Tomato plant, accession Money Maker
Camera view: tilt-top (135 deg); turntable rotation: 150 degrees
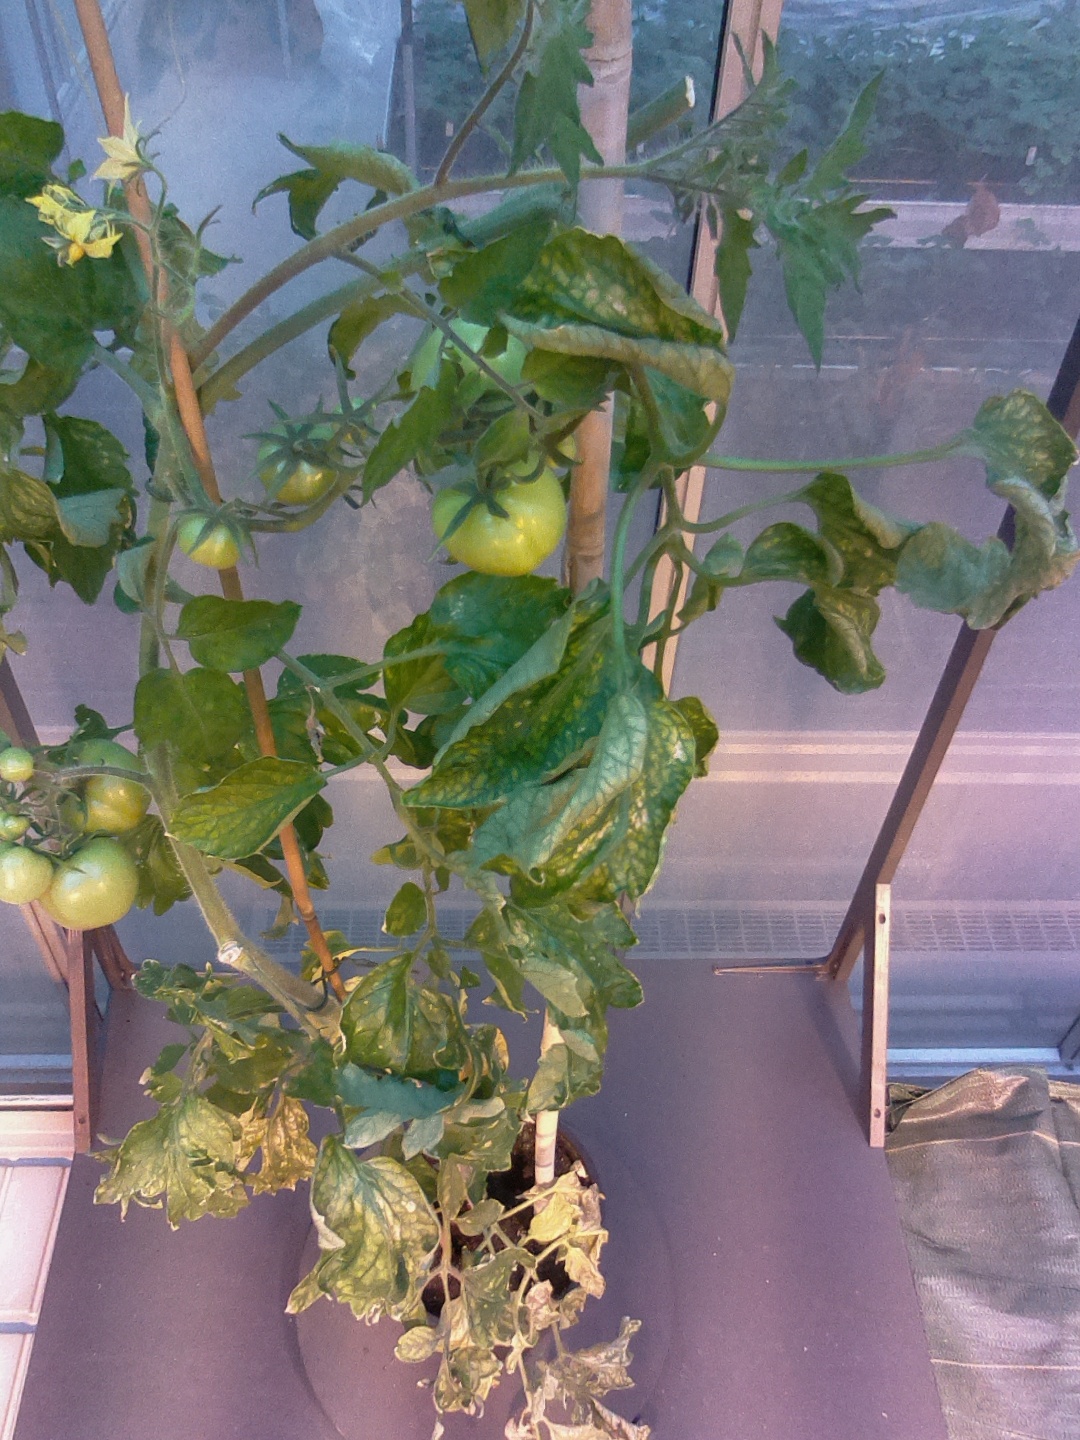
BBCH growth stage 79: 90% -100% of final fruit size